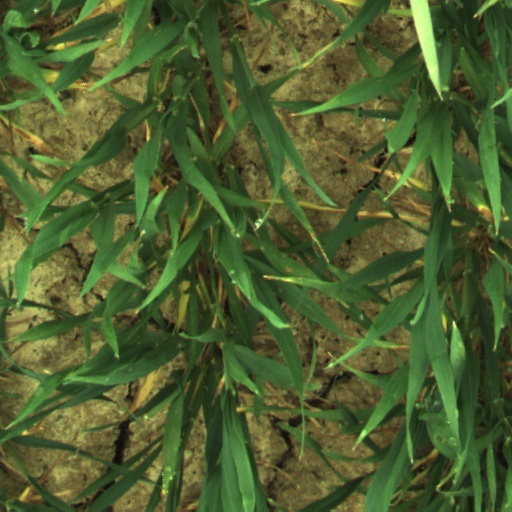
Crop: wheat